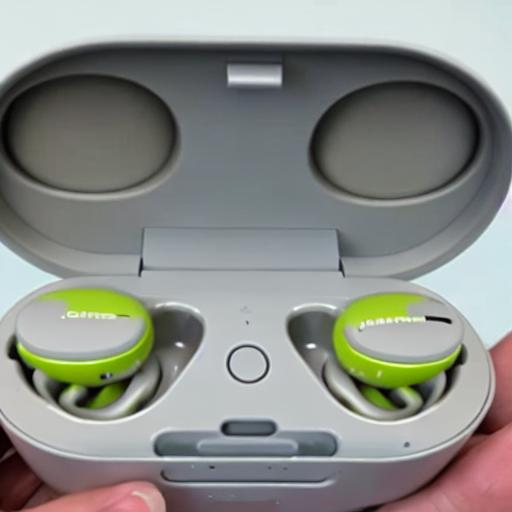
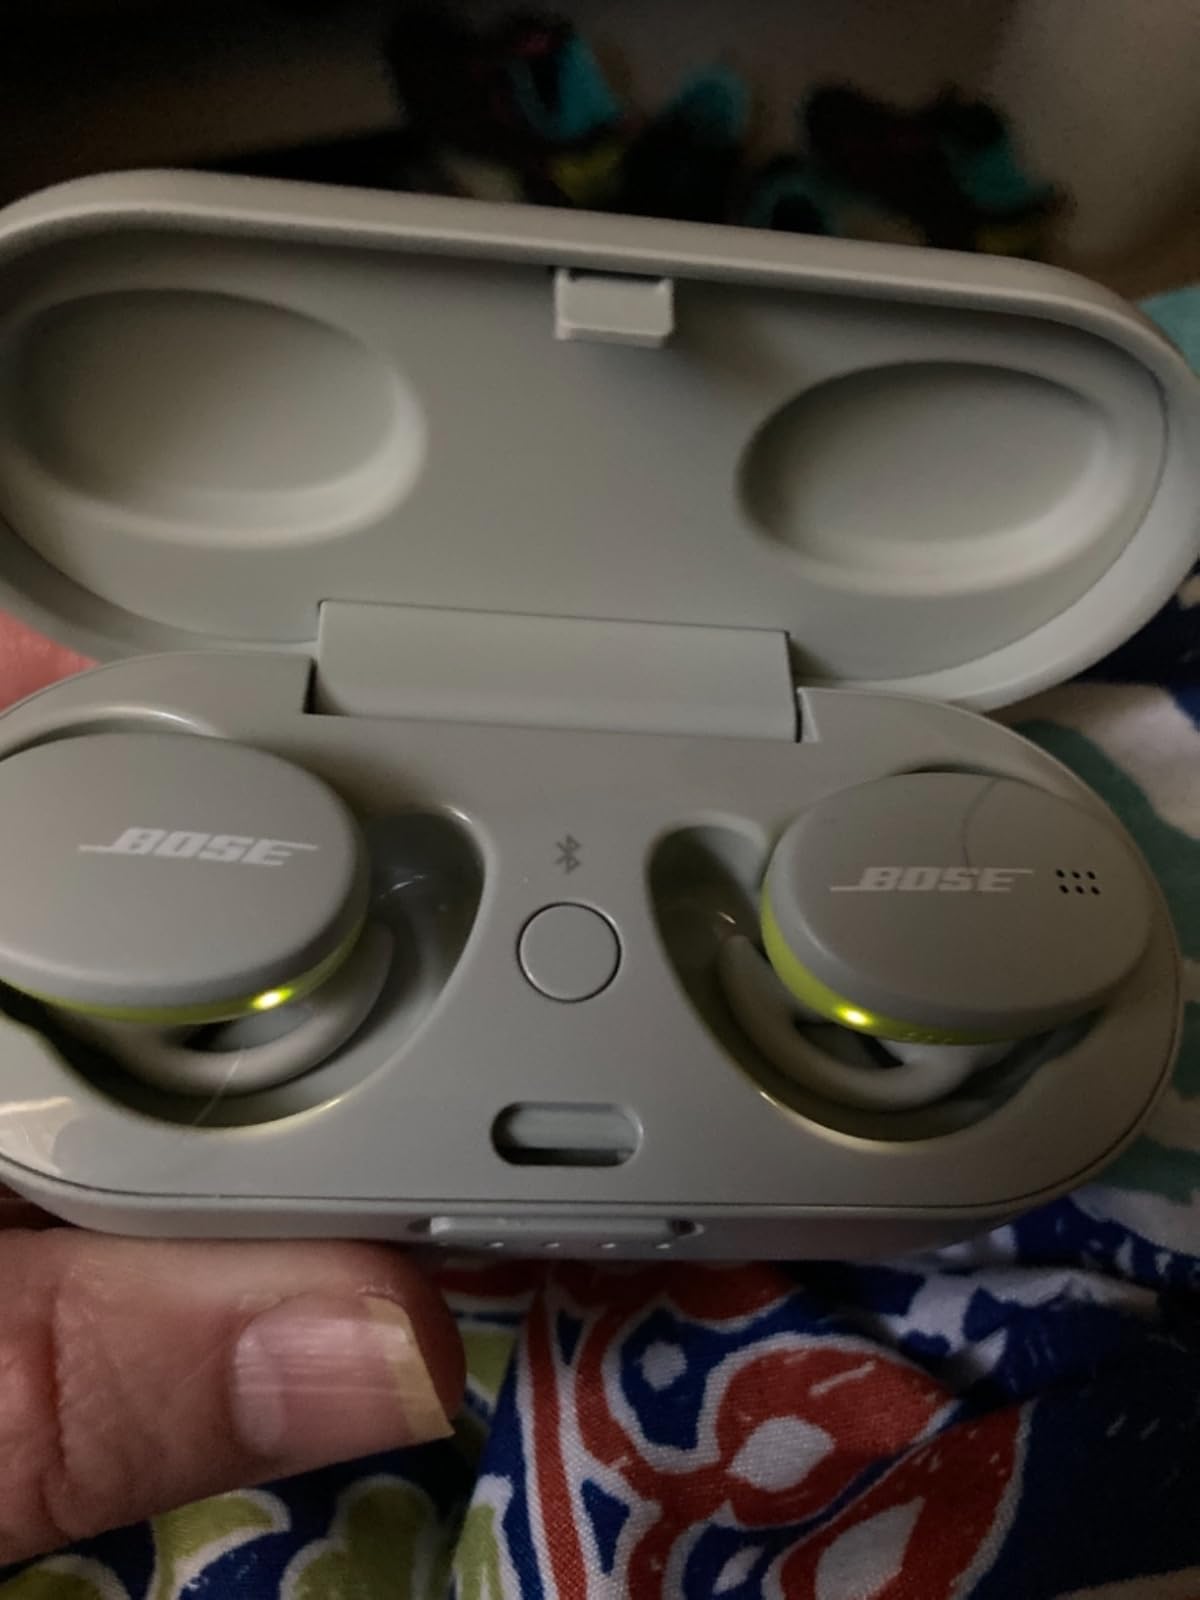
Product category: earbuds
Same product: no